Fred Goldsmith (Australian footballer)

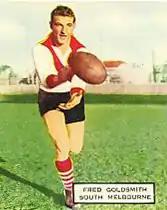

Fred Goldsmith (20 August 1932 – 13 April 2017) was an Australian rules footballer who played with South Melbourne in the Victorian Football League (VFL).